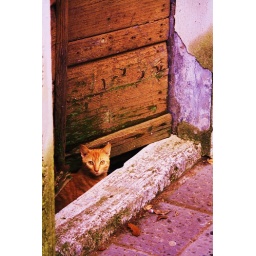
once upon a time there was a little red cat who was playing hide-and-seek